Giardino Birocchi inscription

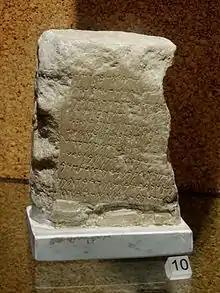
Giardino Birocchi inscription

The Giardino Birocchi inscription is a Punic inscription on a marble block with 11 lines of text found near the in Cagliari in 1912. It was found in a garden belonging to Eusebio Birocchi. It is held today in the National Archaeological Museum, Cagliari.